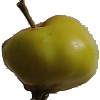
Label: Apple Red Yellow 2